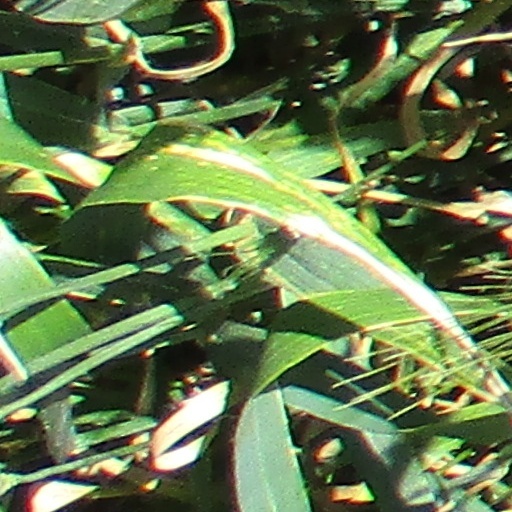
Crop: wheat